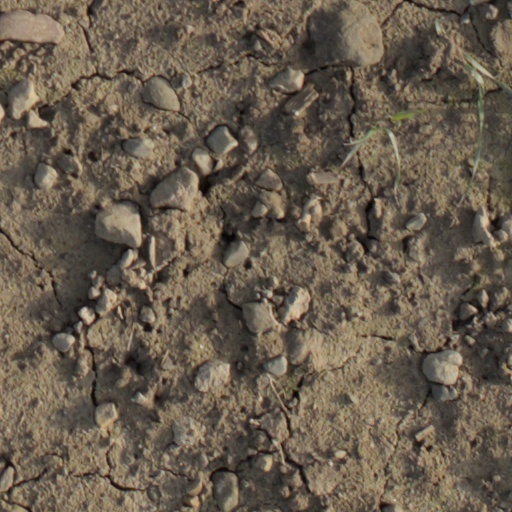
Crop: wheat